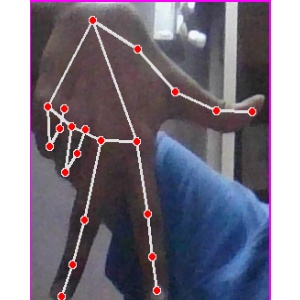
अक्षर: ग